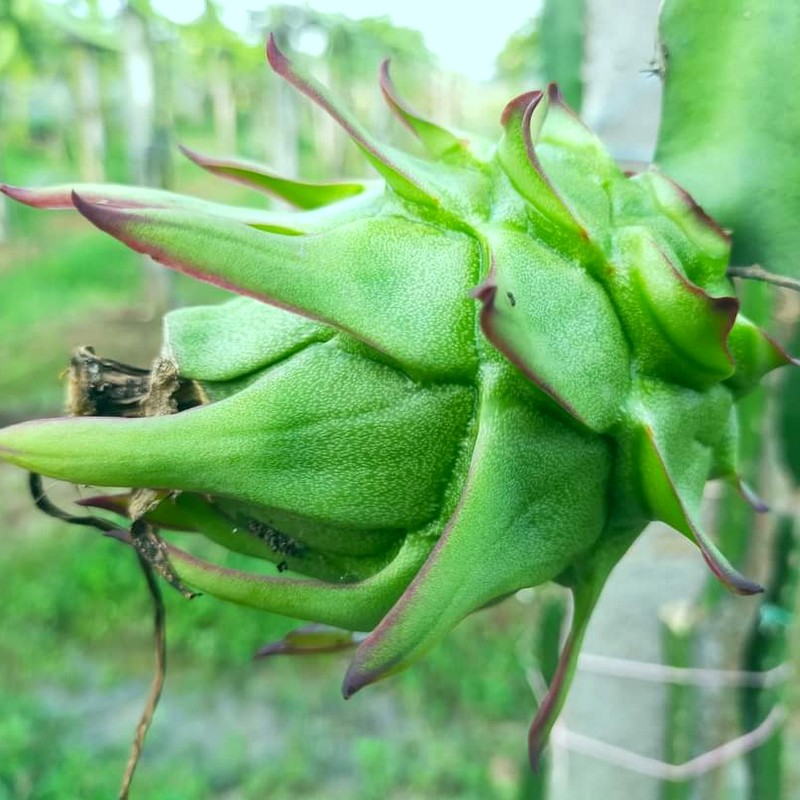
Label: Immature Dragon Fruit